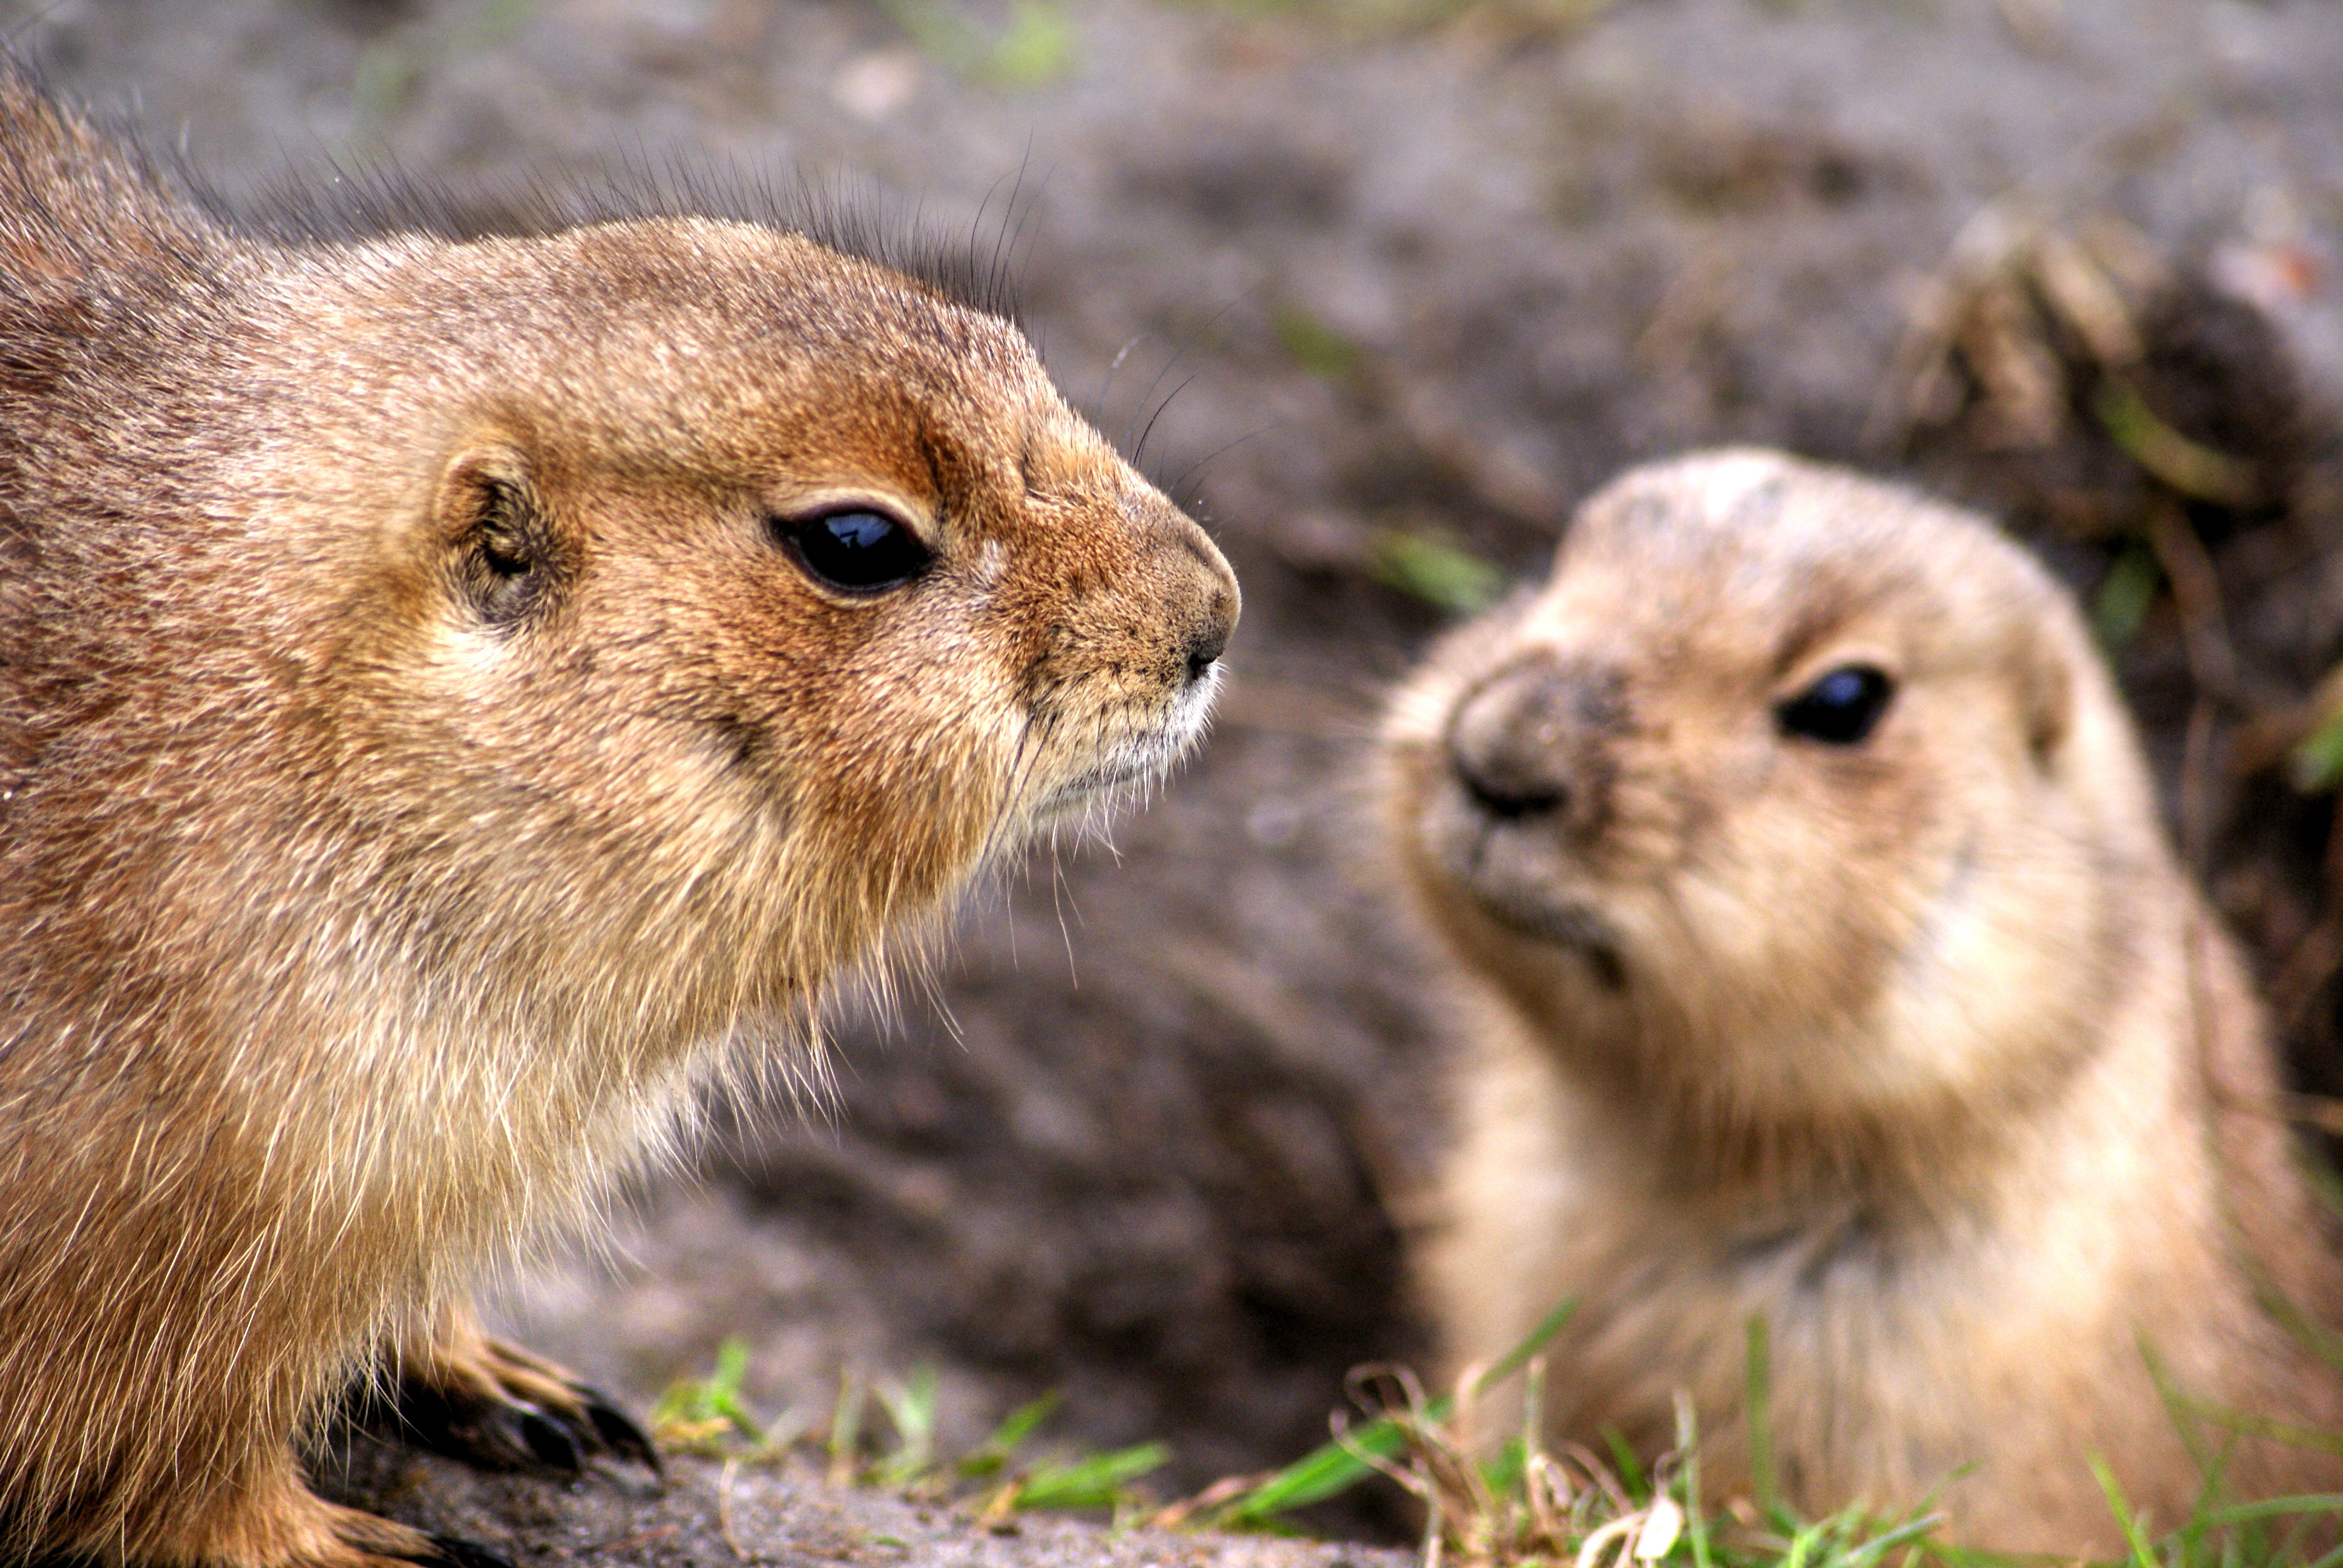
cute, wildlife, zoo, africa, mammal, squirrel, rodent, fauna, nuts, whiskers, animals, vertebrate, funny, marmot, prairie dog, prairie dogs, gerbil, fox squirrel